Iacob Pistiner

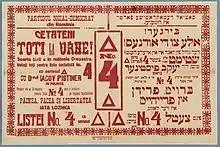
Election campaign poster for Pistiner, in Romanian and Yiddish

He was born in Chernivtsi, Bukovina, 1882, then part of Austro-Hungarian Empire, in a Jewish family. As a result of the general election of May–June, 1920, in Greater Romania, he was elected member of the parliament, defeating the German candidate by a majority of only 30 votes.